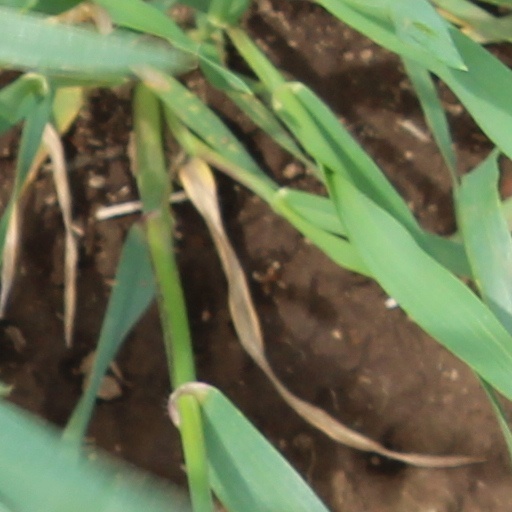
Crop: wheat